François Couperin

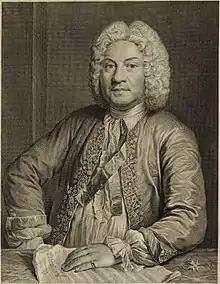
Couperin, engraving by Jean Jacques Flipart, 1735, after André Bouys.

Couperin was born in Paris, into a prominent musical family. His father Charles was organist at the Church of Saint-Gervais in the city, a position previously held by Charles's brother Louis Couperin, the esteemed keyboard virtuoso and composer whose career was cut short by an early death. As a boy François must have received his first music lessons from his father, but Charles died in 1679 leaving the position at Saint-Gervais to his son, a common practice known as "survivance" that few churches ignored. With their hands tied, the churchwardens at Saint-Gervais hired Michel Richard Delalande to serve as new organist on the understanding that François would replace him at age 18. However, it is likely Couperin began these duties much earlier: a stipend of 100 "livres" per year, which had been provided to Couperin on Charles's death slowly increased to 400 "livres", suggesting that Couperin had gradually begun to take on the mantle as his studies progressed.